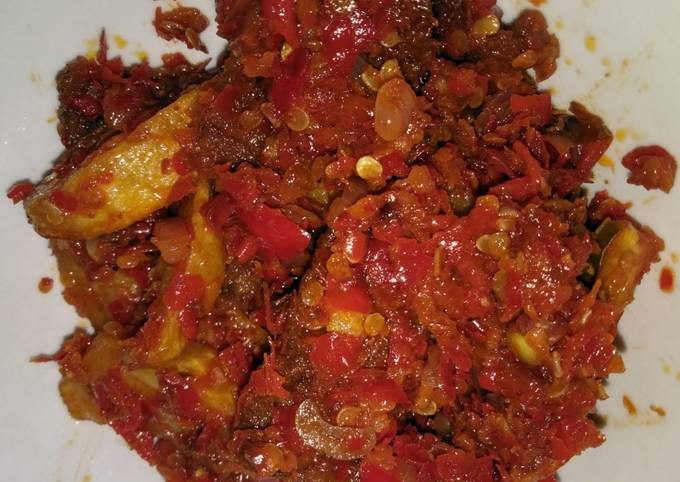
Label: dendeng_batokok